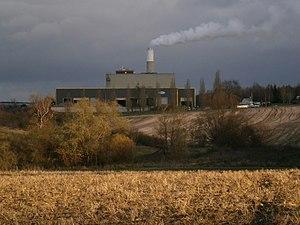
Thiverval-Grignon (78)
Thiverval-Grignon est une commune française du département des Yvelines, dans la région Île-de-France, en France.
Le recyclage des déchets est en France considéré comme un élément clé du développement soutenable en tant que l'un des piliers de l'économie circulaire.